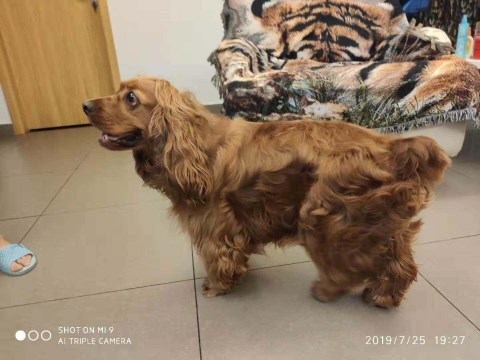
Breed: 286-n000111-cocker_spaniel